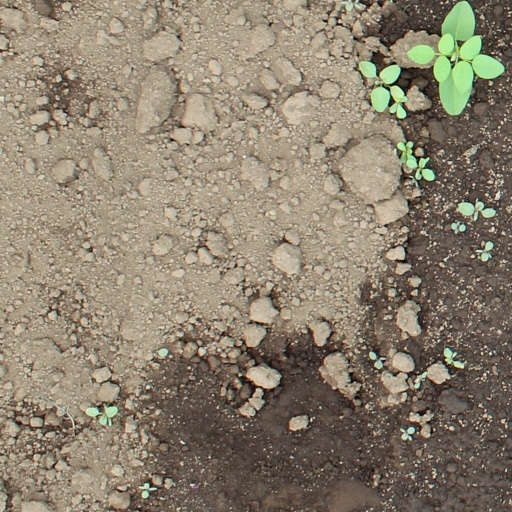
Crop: soybean